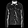
Label: Coat